Megyeri Bridge

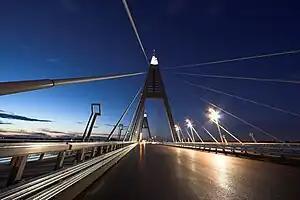
Megyeri Bridge at night

The Megyeri Bridge, previously known as the Northern M0 Danube bridge, is a cable-stayed bridge that spans the River Danube between Buda and Pest, respectively the west and east sides of Budapest, the capital of Hungary.